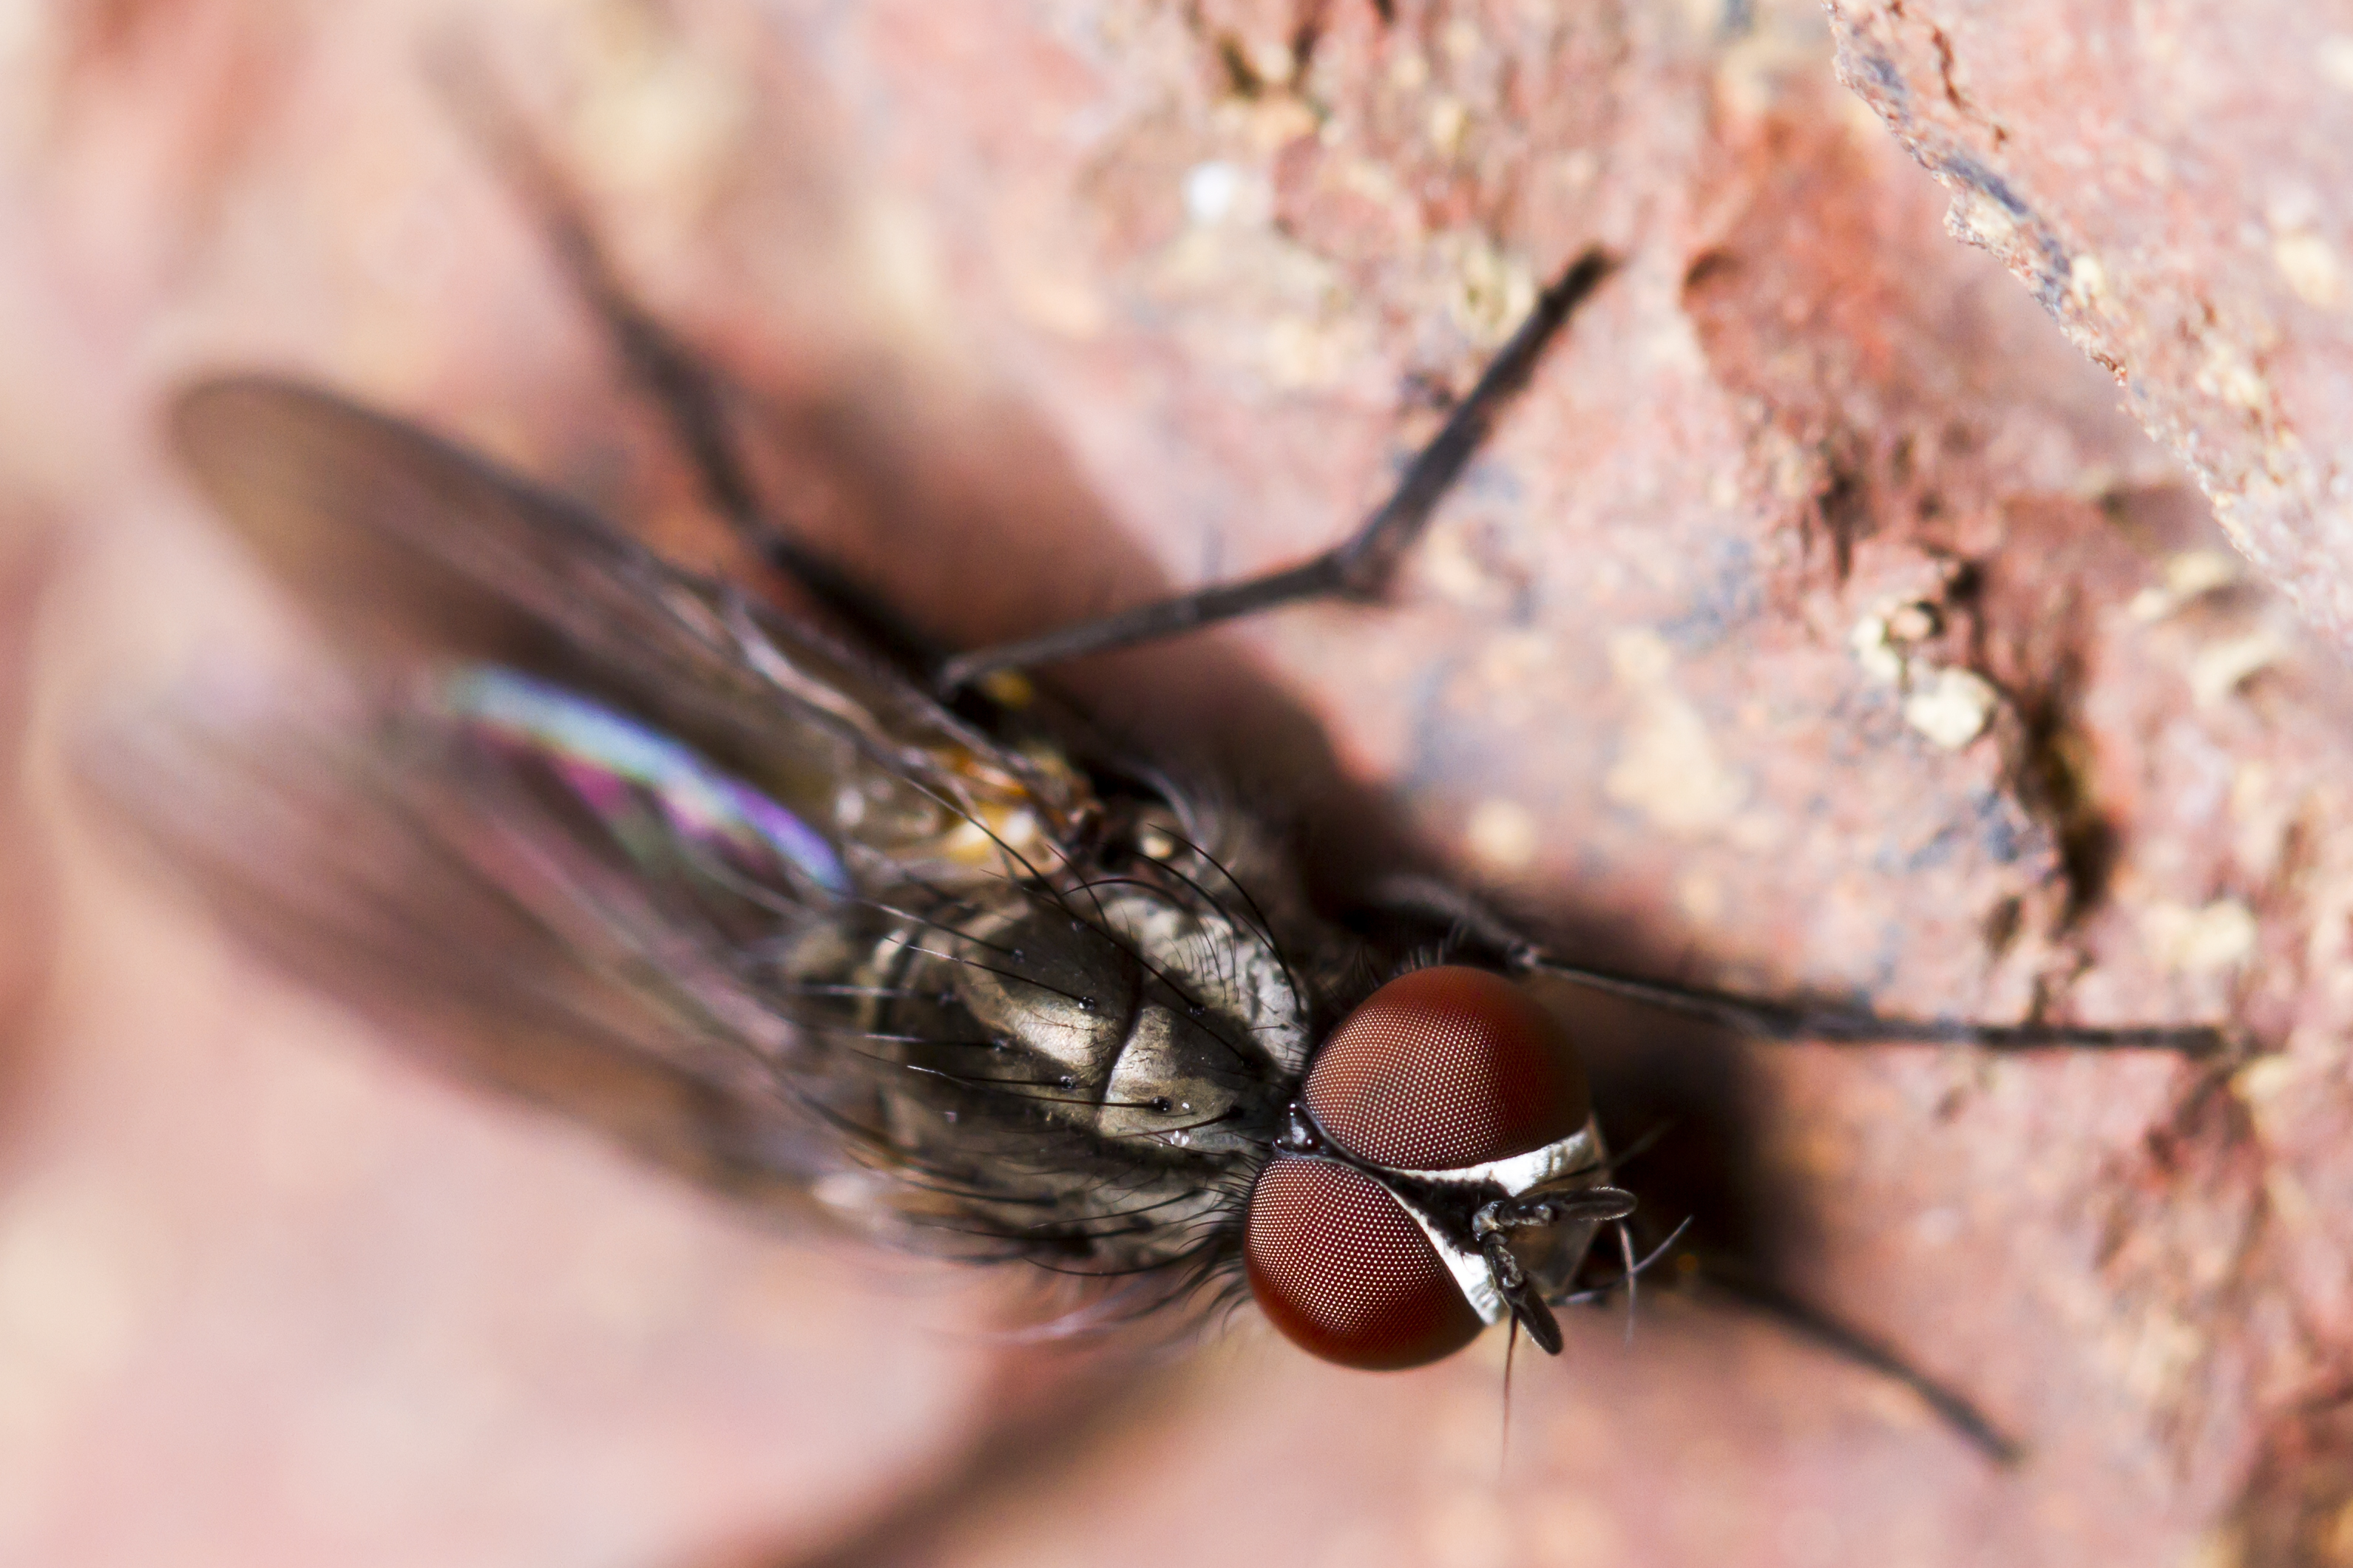
branch, photography, flower, fly, insect, macro, garden, fauna, invertebrate, close up, outdoors, uk, eye, canon7d, pest, nikkvalentine, peterborough, extensiontubes, canon60mmmacrousm, eyesofmarch, heom, macro photography, membrane winged insect